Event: Nepal Earthquake
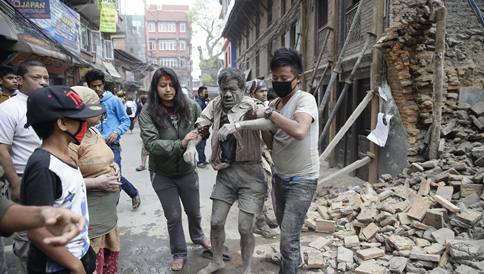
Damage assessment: damage